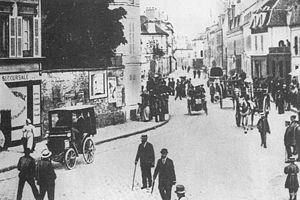
Le Paris-Rouen est la première compétition automobile de l'histoire. L'épreuve finalise un concours de « voitures sans chevaux » qui se déroula en France du 19 au 22 juillet 1894.